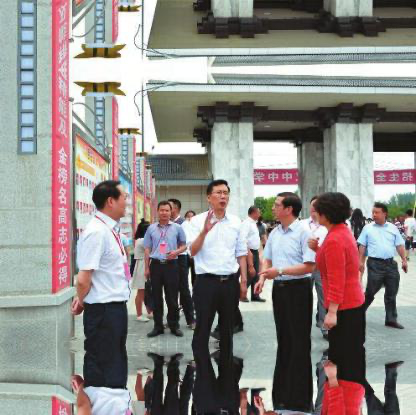
Objects in the image:
label: head
label: head
label: head
label: head
label: head
label: head
label: head
label: head
label: head
label: head